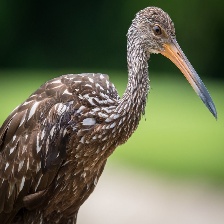
Species: LIMPKIN
Scientific name: ARAMUS GUARAUNA